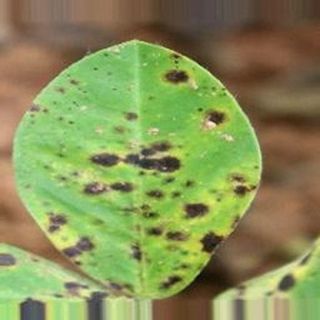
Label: groundnut_late_leaf_spot